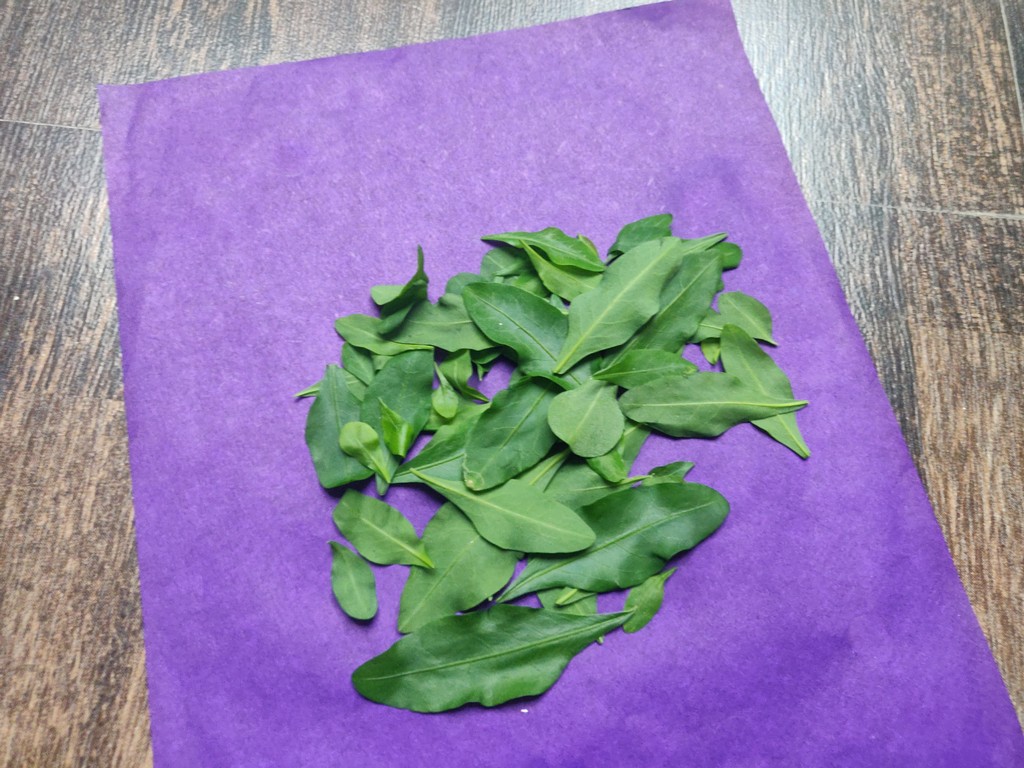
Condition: Healthy
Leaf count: multiple
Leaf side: unknown